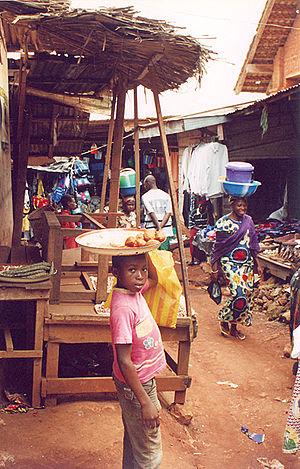
Abong-Mbang est une commune du Cameroun située dans le département du Haut-Nyong dont elle est le chef-lieu,